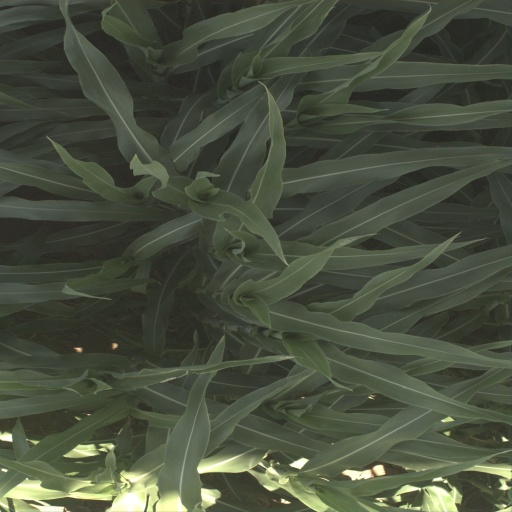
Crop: sorghum